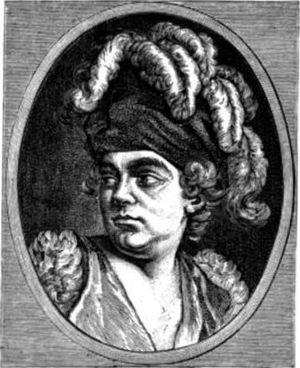
Henri-Louis Caïn, dit Lekain, est un tragédien français né le 31 mars 1729 à Paris et mort dans la même ville le 8 février 1778.